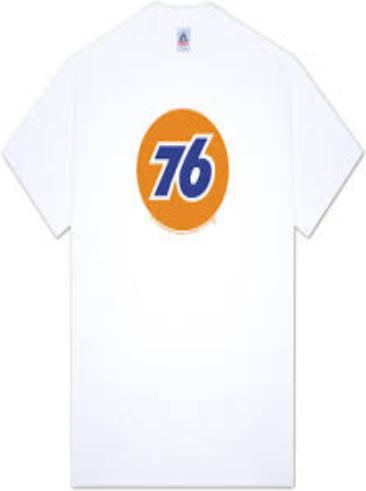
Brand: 76
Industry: Clothes